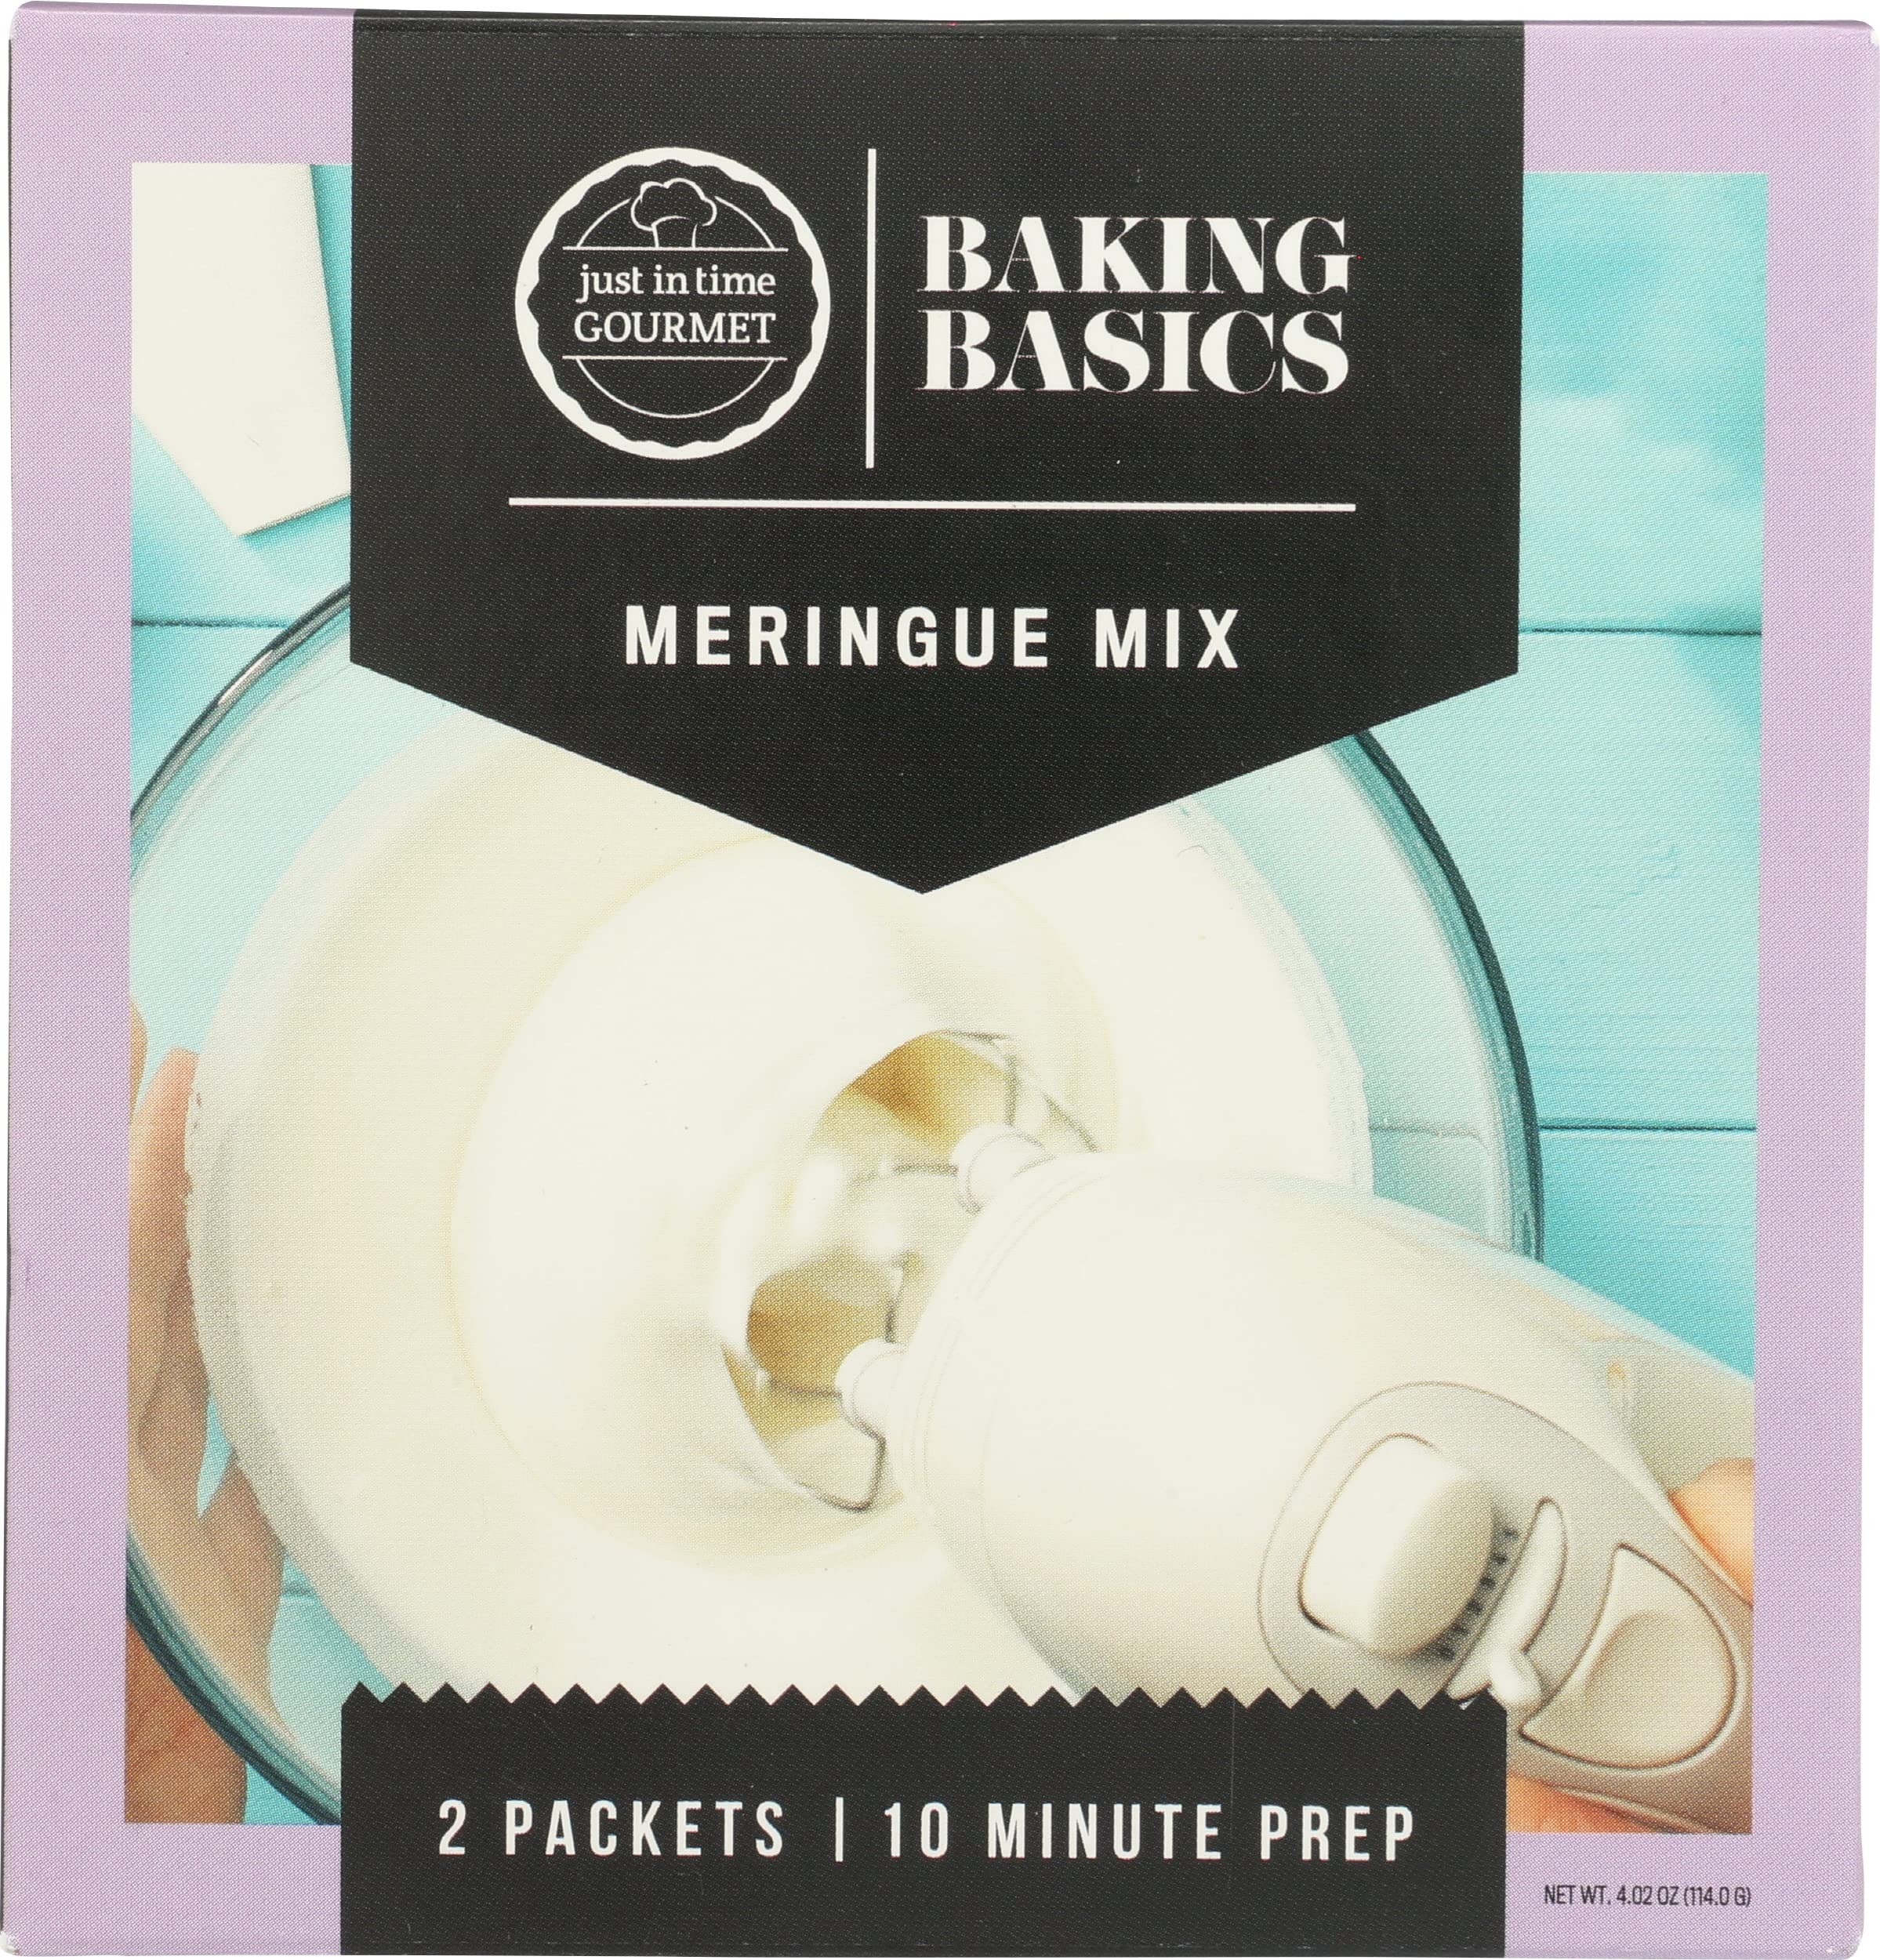
Item Name: Just In Time Gourmet Meringue Powder Mix, 10 Minute Prep, 4 Ounce (Pack of 6)
Bullet Point: Just In Time Gourmet Meringue Powder Mix, 10 Minute Prep, 4 Ounce (Pack of 6)
Value: 24.0
Unit: Ounce

Price: 42.26